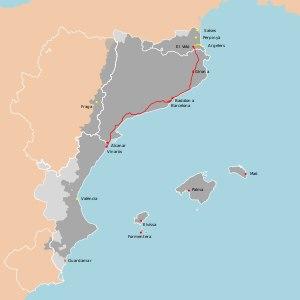
La Voie catalane vers l'indépendance, plus connue sous le nom de Voie catalane, est une chaîne humaine d'environ 400 kilomètres réalisée en Catalogne en 2013 à l'occasion de la fête nationale du 11-Septembre. Elle a pour but de revendiquer le droit à l'indépendance de la Catalogne. Organisée par l'Assemblée nationale catalane, elle voit la participation de 14 autres associations. La chaîne suit le tracé de l'ancienne Via Augusta, depuis Le Perthus jusqu'à Alcanar.